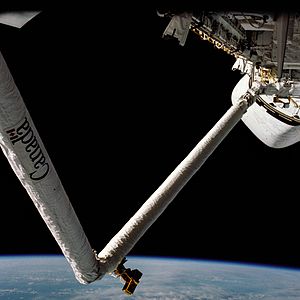
STS-2 / Vægt
STS-2 var NASAs anden rumfærge-mission.